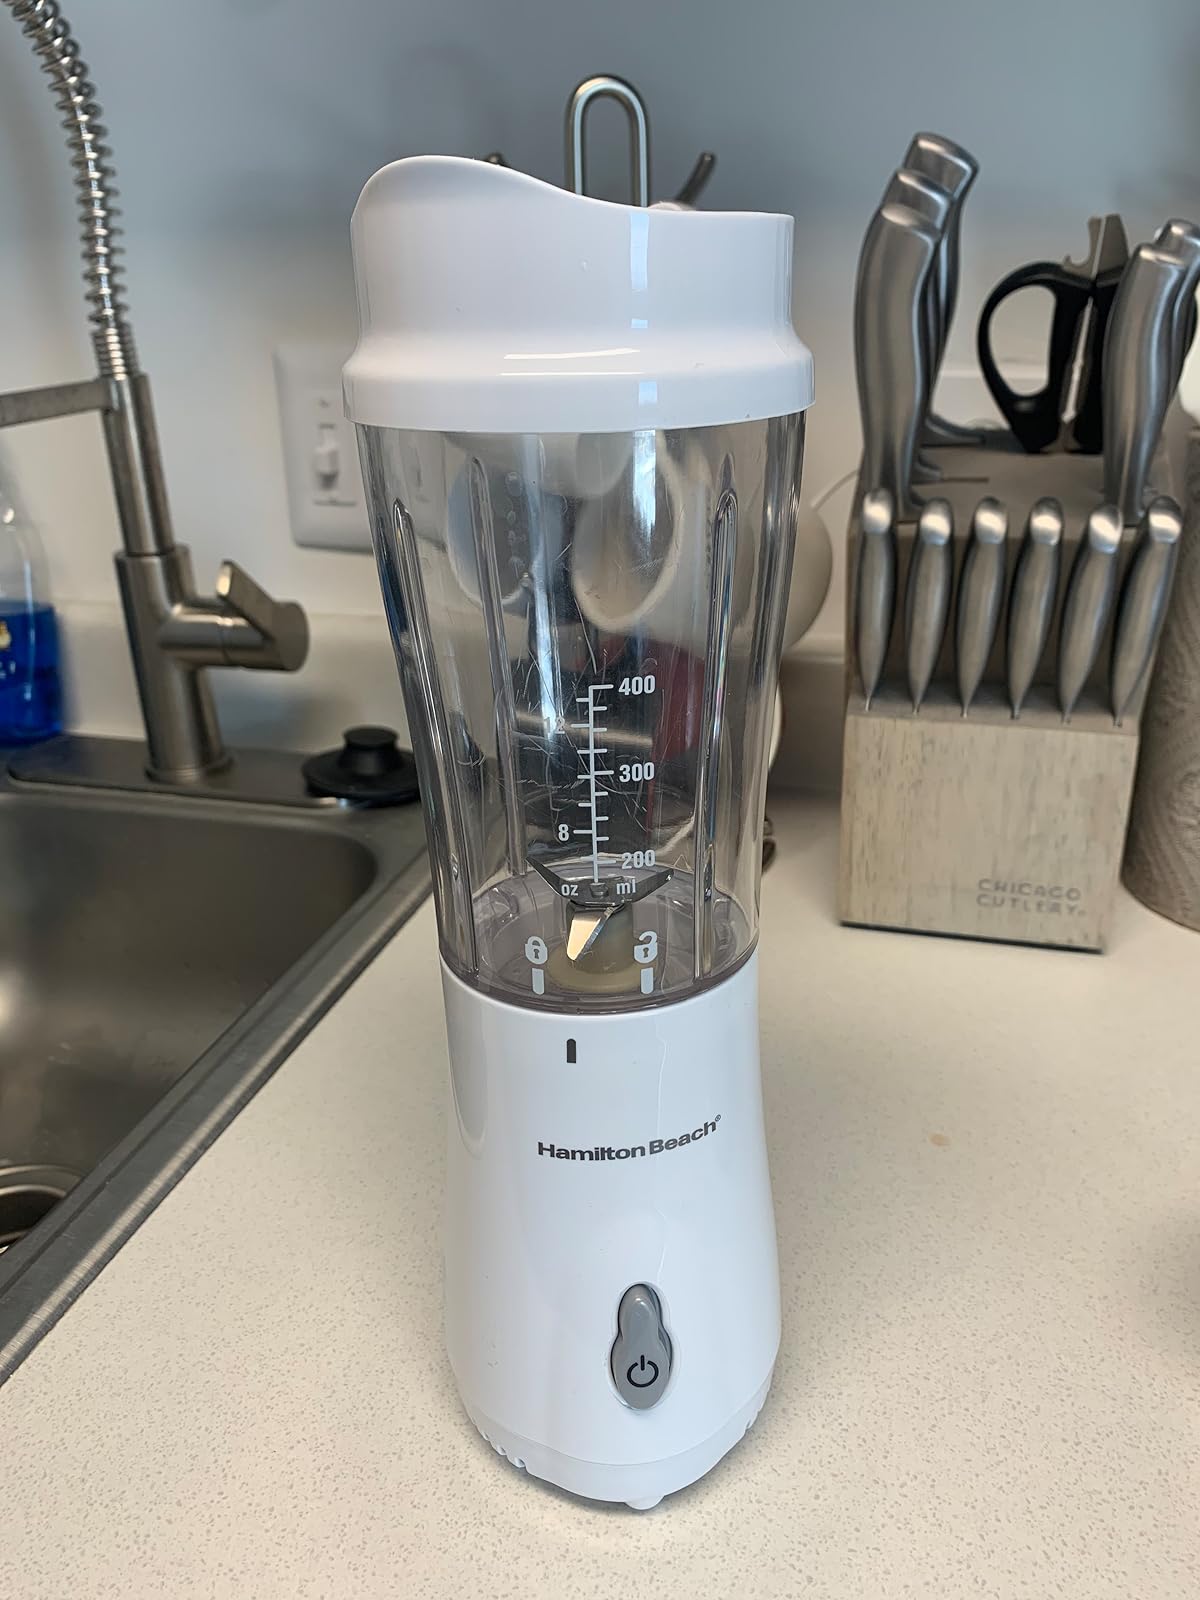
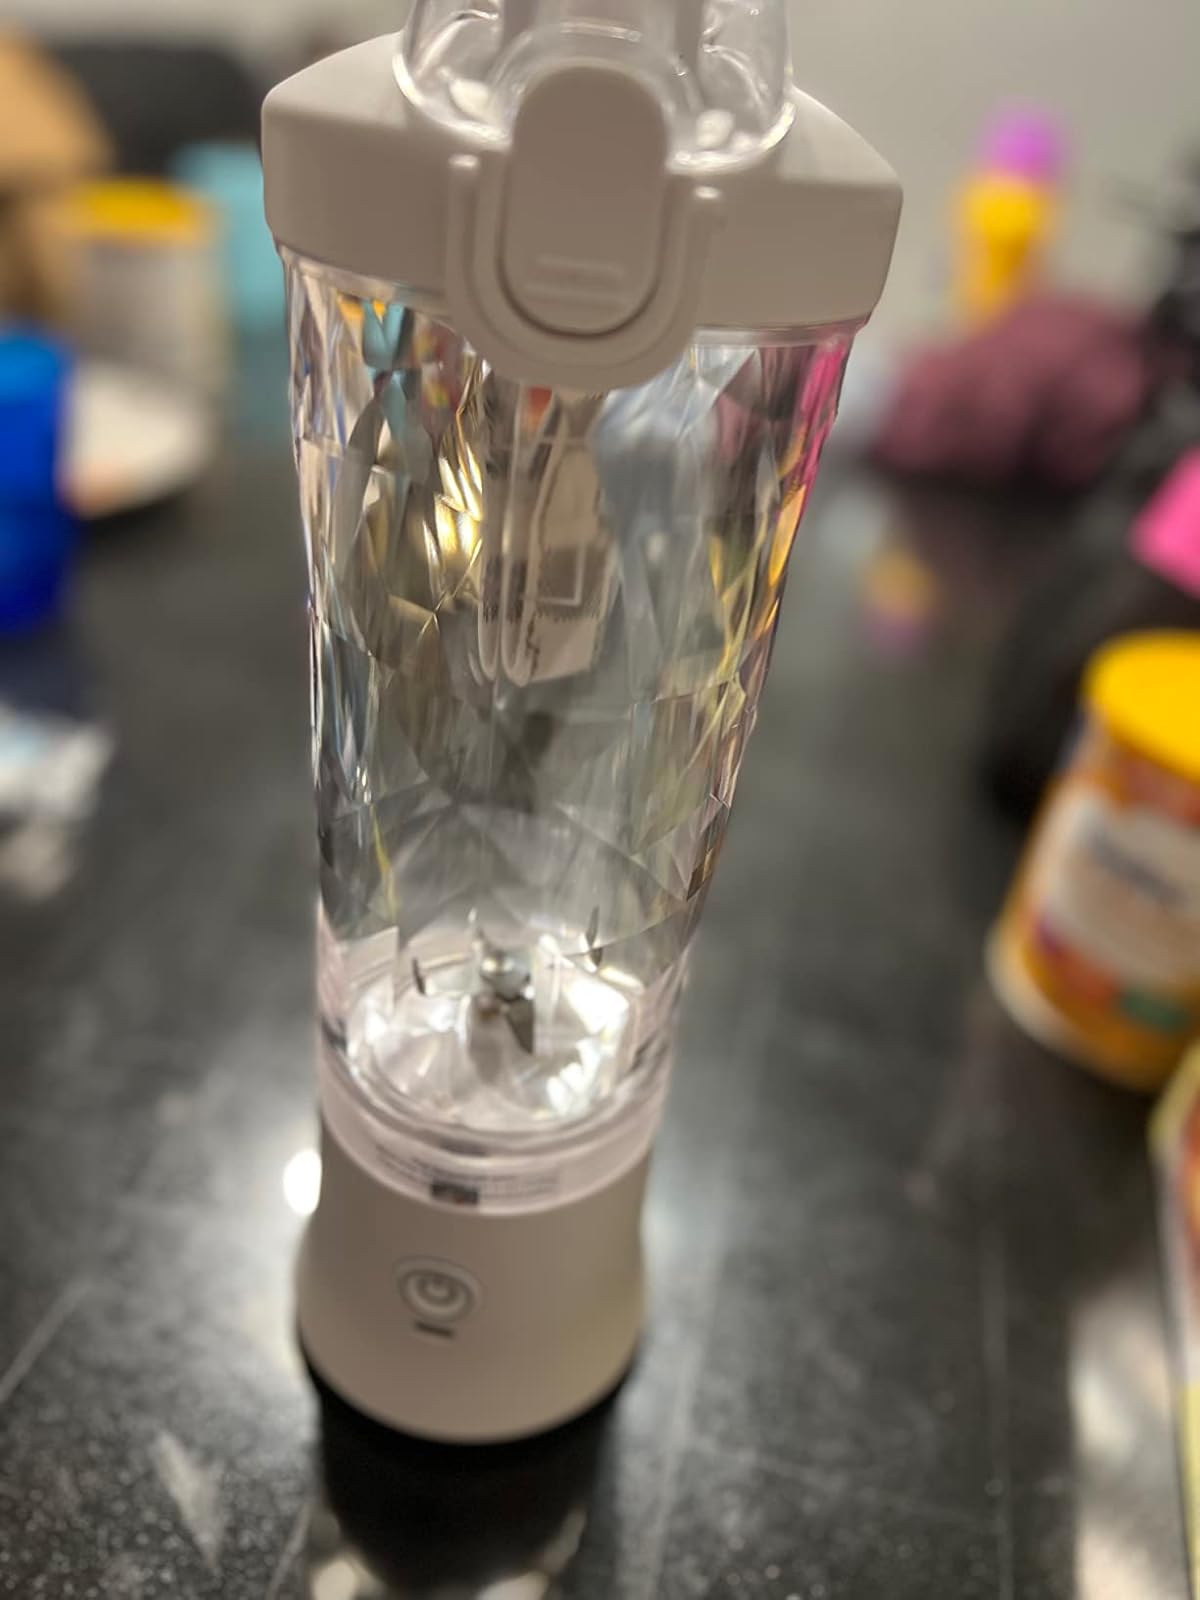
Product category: items_blender
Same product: no